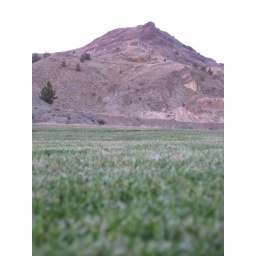
Laying on the floor of wildhorse canyon in easter Oregon.